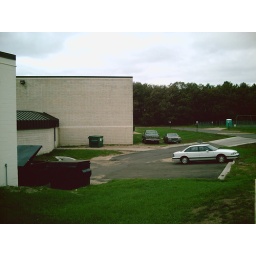
a white car in parking lot